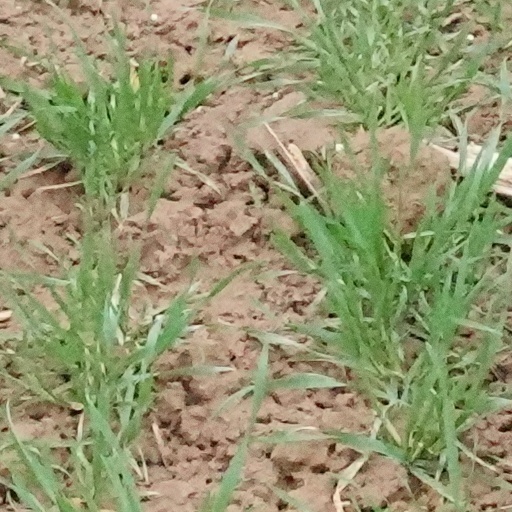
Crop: wheat